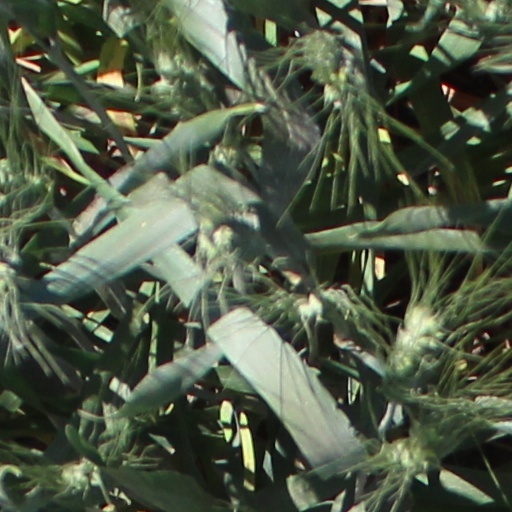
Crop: wheat